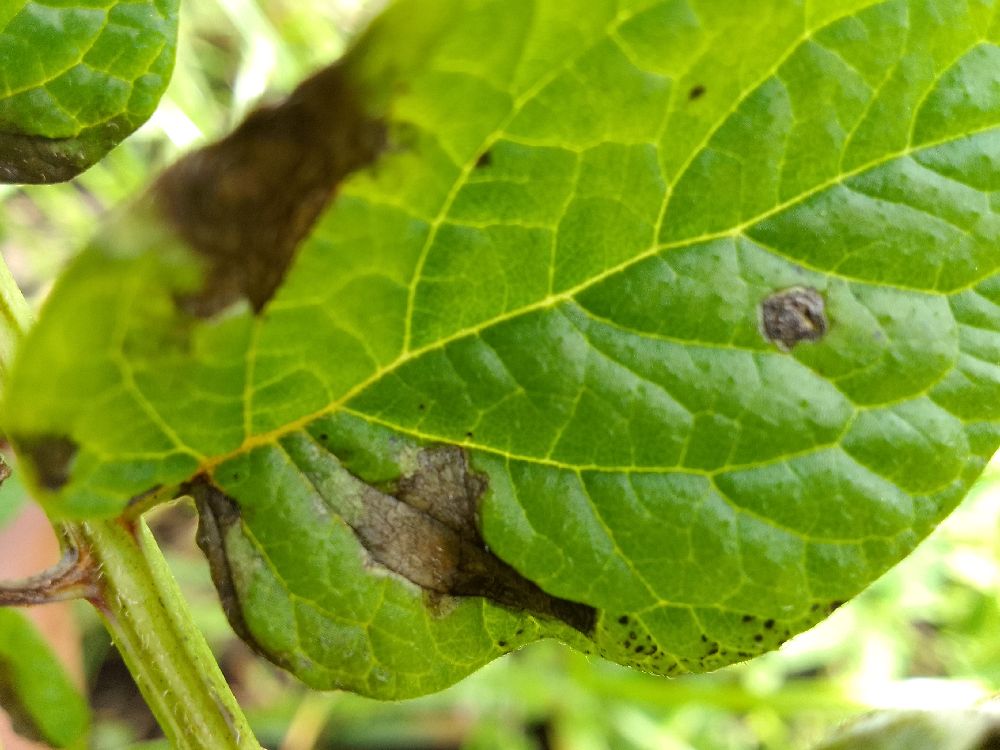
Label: Late blight